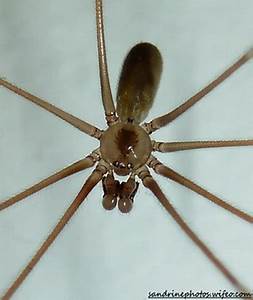
Label: ragno